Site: brandenburg
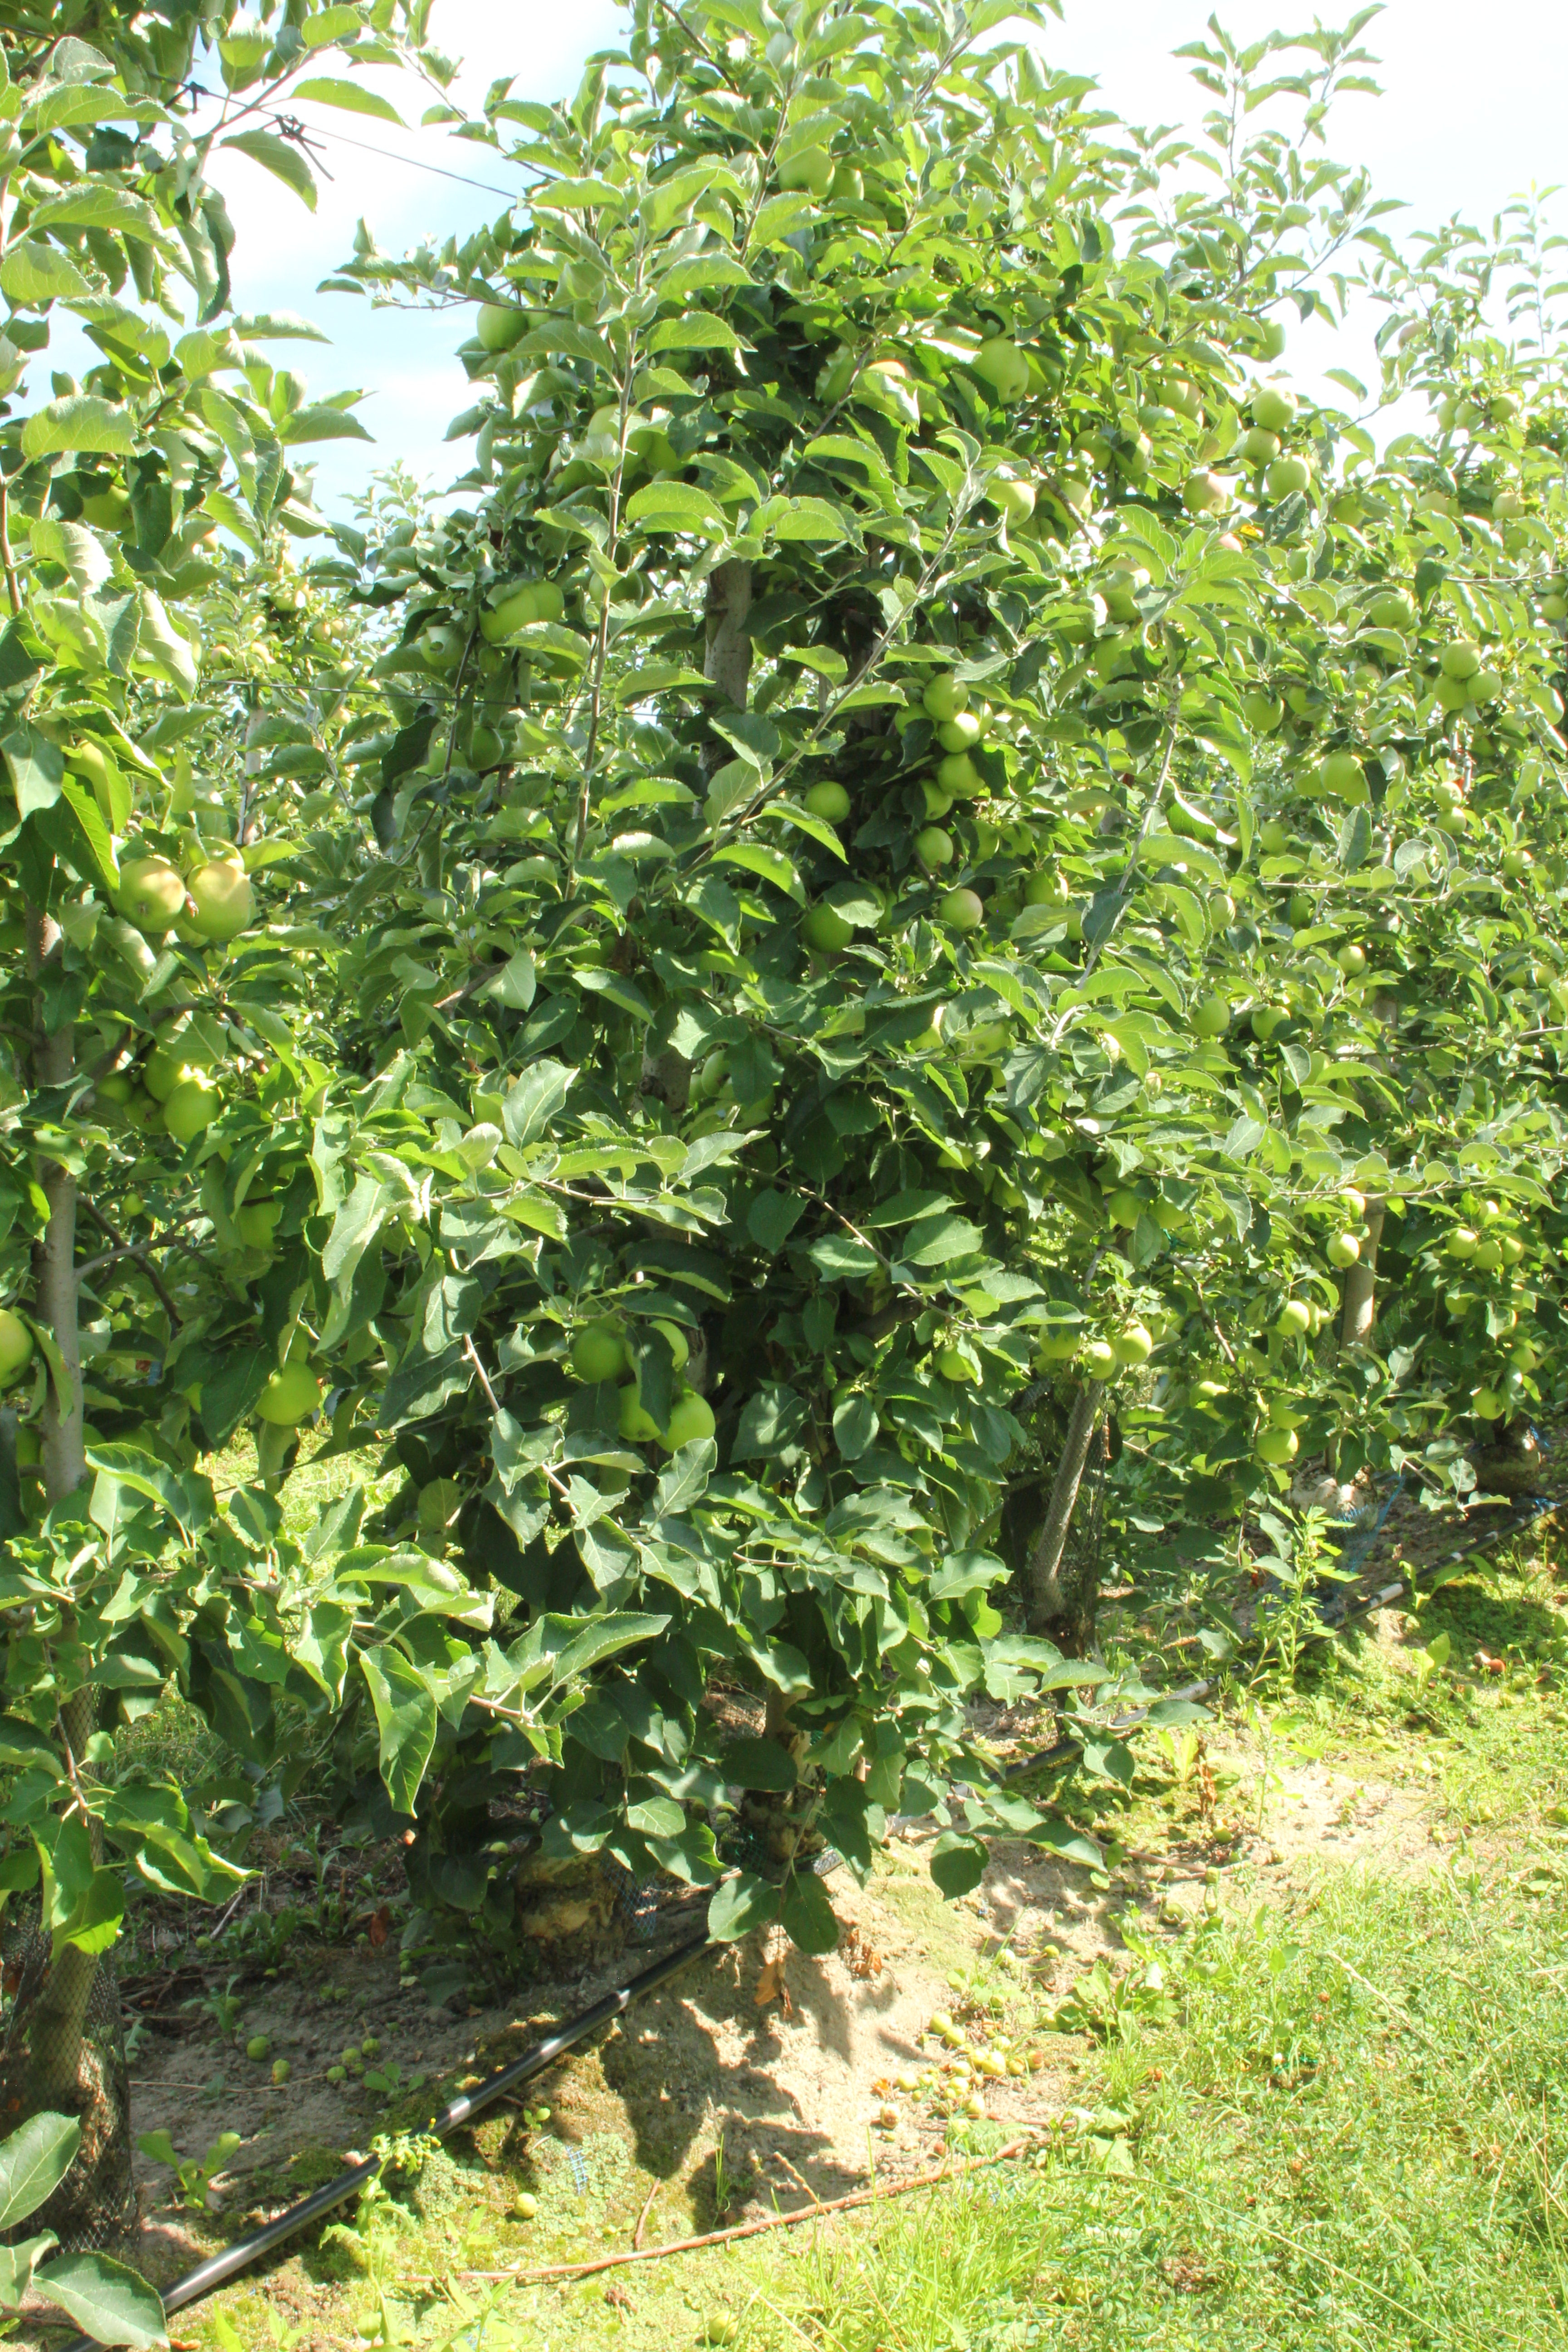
Growth stage (BBCH 77): Development of fruit